Sky position (RA, Dec in degrees): 42.171, -0.5099
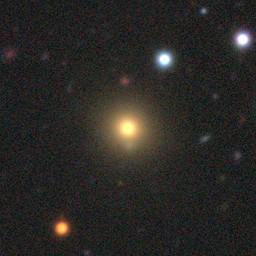
Galaxy morphology: Round Smooth Galaxies